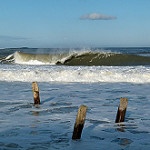
Label: sea